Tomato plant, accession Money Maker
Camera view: bottom (45 deg); turntable rotation: 270 degrees
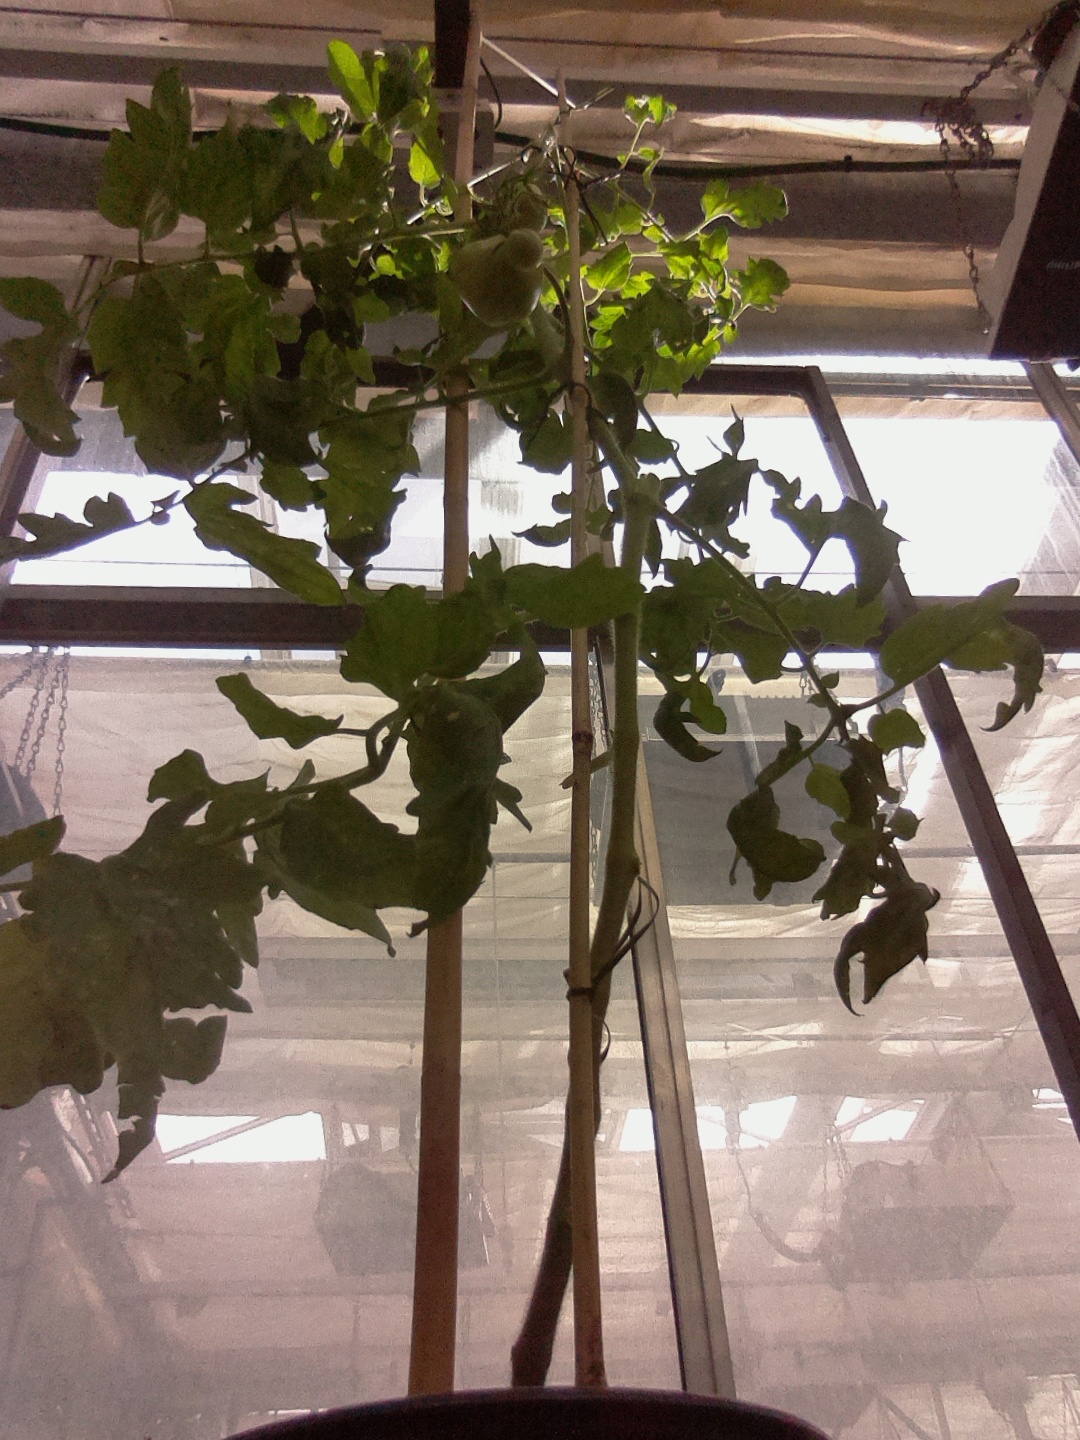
BBCH growth stage 73: 30%-40% of final fruit size